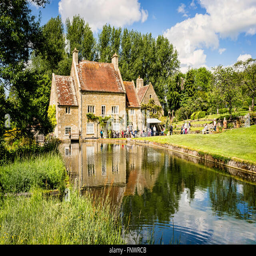
job 's mill with river flowing through the garden open for charity event